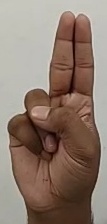
ASL sign: U